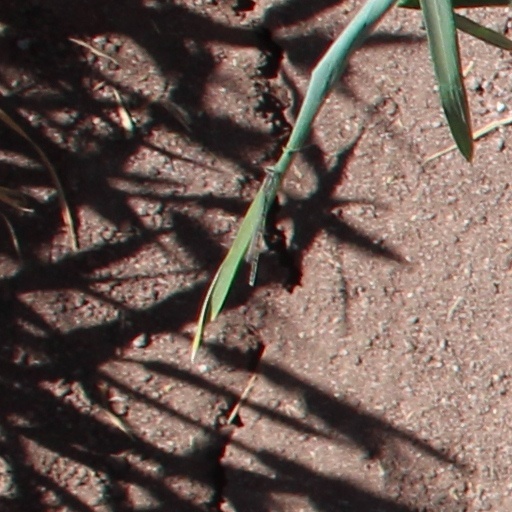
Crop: wheat